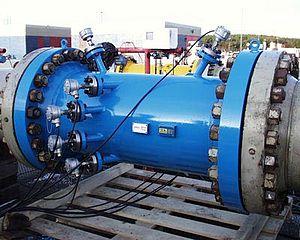
Manchette de mesure - mesure de débit
Le débitmètre à ultrasons est un instrument utilisant les ultrasons pour mesurer la vitesse moyenne d'un fluide.